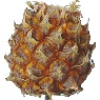
Label: Pineapple Mini 1